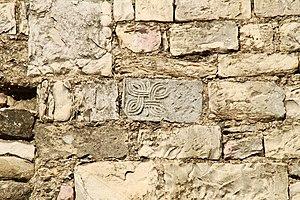
France - Gard - Église Notre-Dame et Saint-André de Congénies This building is indexed in the Base Mérimée, a database of architectural heritage maintained by the French Ministry of Culture,
L'église Notre-Dame-et-Saint-André est une église gothique située à Congénies, dans le département français du Gard en région Occitanie.